Ca' Foscari University of Venice

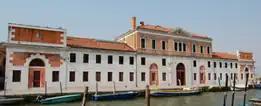

Its teaching and research is centred around economics & business, humanities, and modern languages.